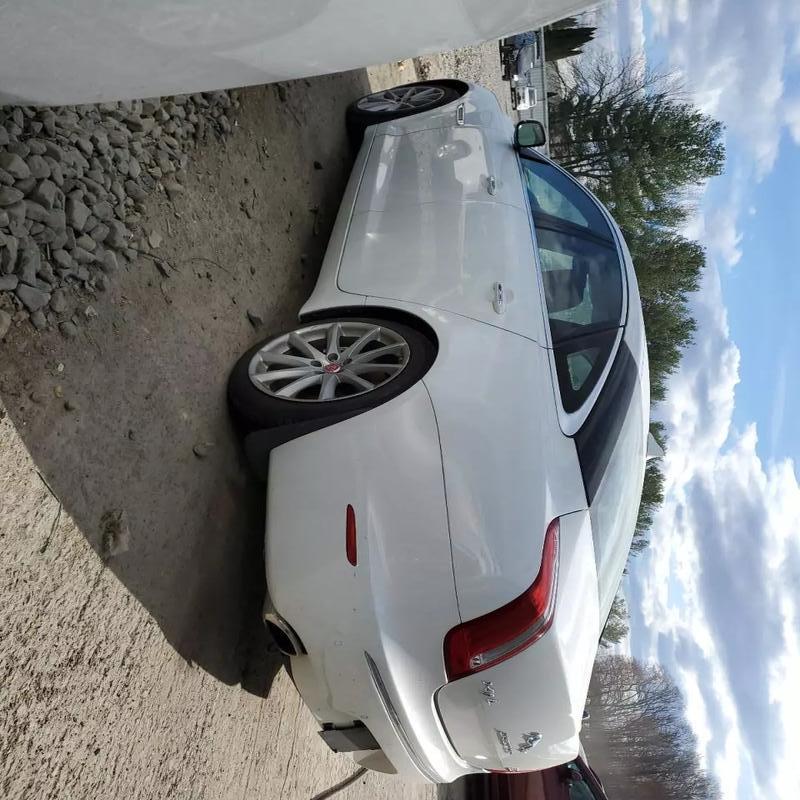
Aucun dommage détecté.
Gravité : aucun